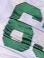
Number: 6